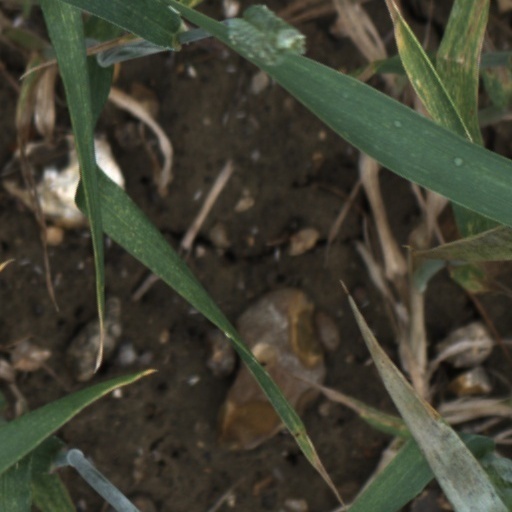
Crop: wheat